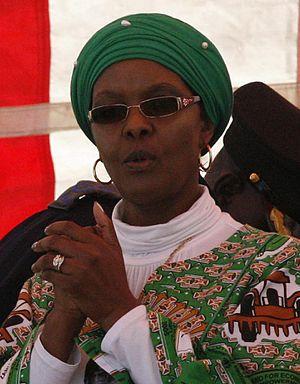
Grace Mugabe, née Grace Marufu le 23 juillet 1965 à Benoni, est la secrétaire et l'épouse de l'ancien président de la République du Zimbabwe Robert Mugabe, de 41 ans son aîné. Elle est de ce fait considérée comme la Première dame du Zimbabwe, de leur mariage en 1996 à la démission de son mari en novembre 2017.